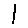
Label: 1